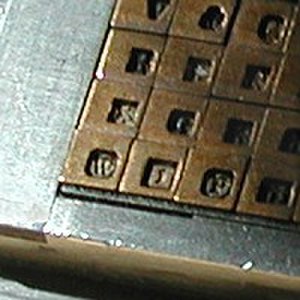
Matrice (typografi)
Individuelle matricer sat i en matricetavle
En matrice indenfor bogtryk er en form til støbning af bogstaver, kendt som typer, som anvendes til højtryk.